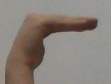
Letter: haa